Coffee production in El Salvador

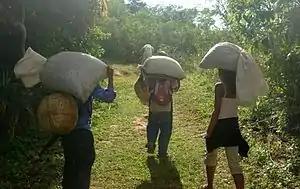
Fair trade coffee growers in Tacuba in western El Salvador.

Although the area in production remained fairly constant at approximately 180,000 hectares, production of green coffee declined in absolute terms from 175,000 tons in 1979 to 141,000 tons in 1986; this 19 percent drop was a direct result of lower yields, which in turn were attributed to decreased levels of investment. According to the Salvadoran Coffee Growers Association (Asociacion Cafetalera de El Salvador—ACES), besides controlling the sale of coffee, Incafe also charged growers export taxes and service charges equal to about 50 percent of the sale price and was often late in paying growers for their coffee.